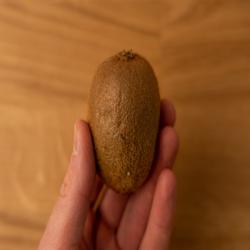
Label: Kiwi